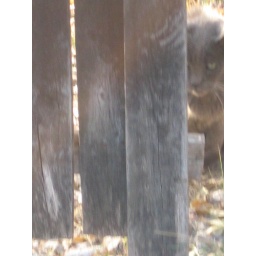
A small cat sits just out of reach behind a fence near an old house.